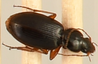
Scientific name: Synuchus impunctatus
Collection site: Steigerwaldt-Chequamegon NEON (STEI), plot STEI_003